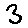
Label: 3